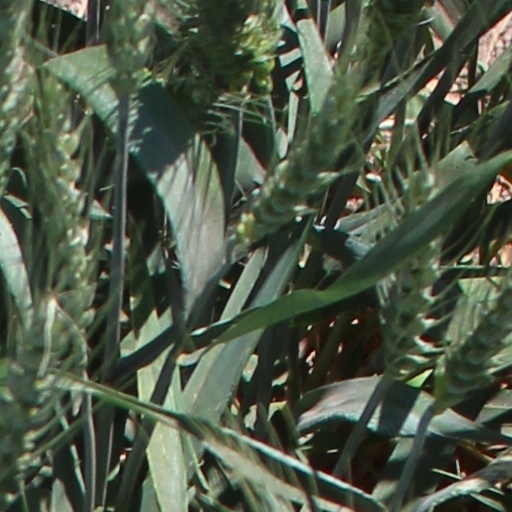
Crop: wheat